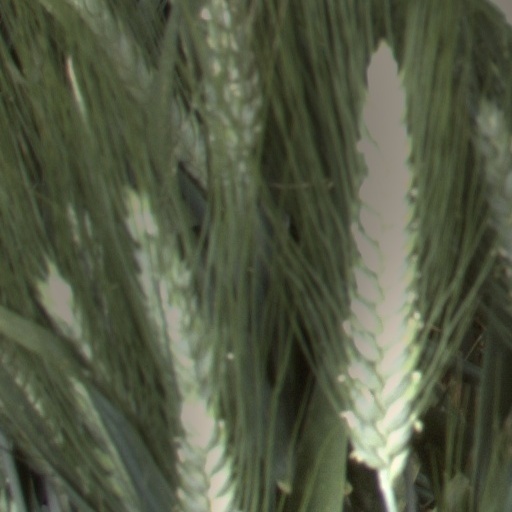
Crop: wheat